Talisman Dungeon

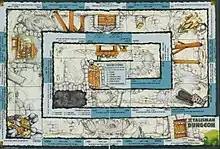
Board of "Talisman Dungeon"

"Talisman Dungeon" is a supplement for the "Talisman" game that can also be used as a small stand-alone game. It is the only "Talisman" supplement that was designed by Bob Harris, the designer of the original game.